2009 US Open (tennis)

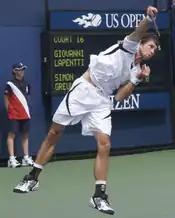

The first day of the tournaments saw many seeds get through pretty easily in straight sets: Roger Federer, James Blake, Lleyton Hewitt, Nikolay Davydenko and Radek Štěpánek. The day also produced a couple of upsets, when Mikhail Youzhny continued 26th seeded Paul-Henri Mathieu's horrible US Open record by beating him in four. While, tall American John Isner did the same to 28th seeded Victor Hănescu by ending the Romanian's 2009 bid in three with the second set going to a tie-break 16–14. The exciting day continued with a couple of five-set marathons, with Simon Greul defeating Giovanni Lapentti, Guillermo García López out-lasting Peter Polansky, and Jan Hernych surviving against Rainer Schüttler. The days last match featured America's hope Andy Roddick prevailing over Björn Phau in straight sets in a match that started at 11:00 pm.